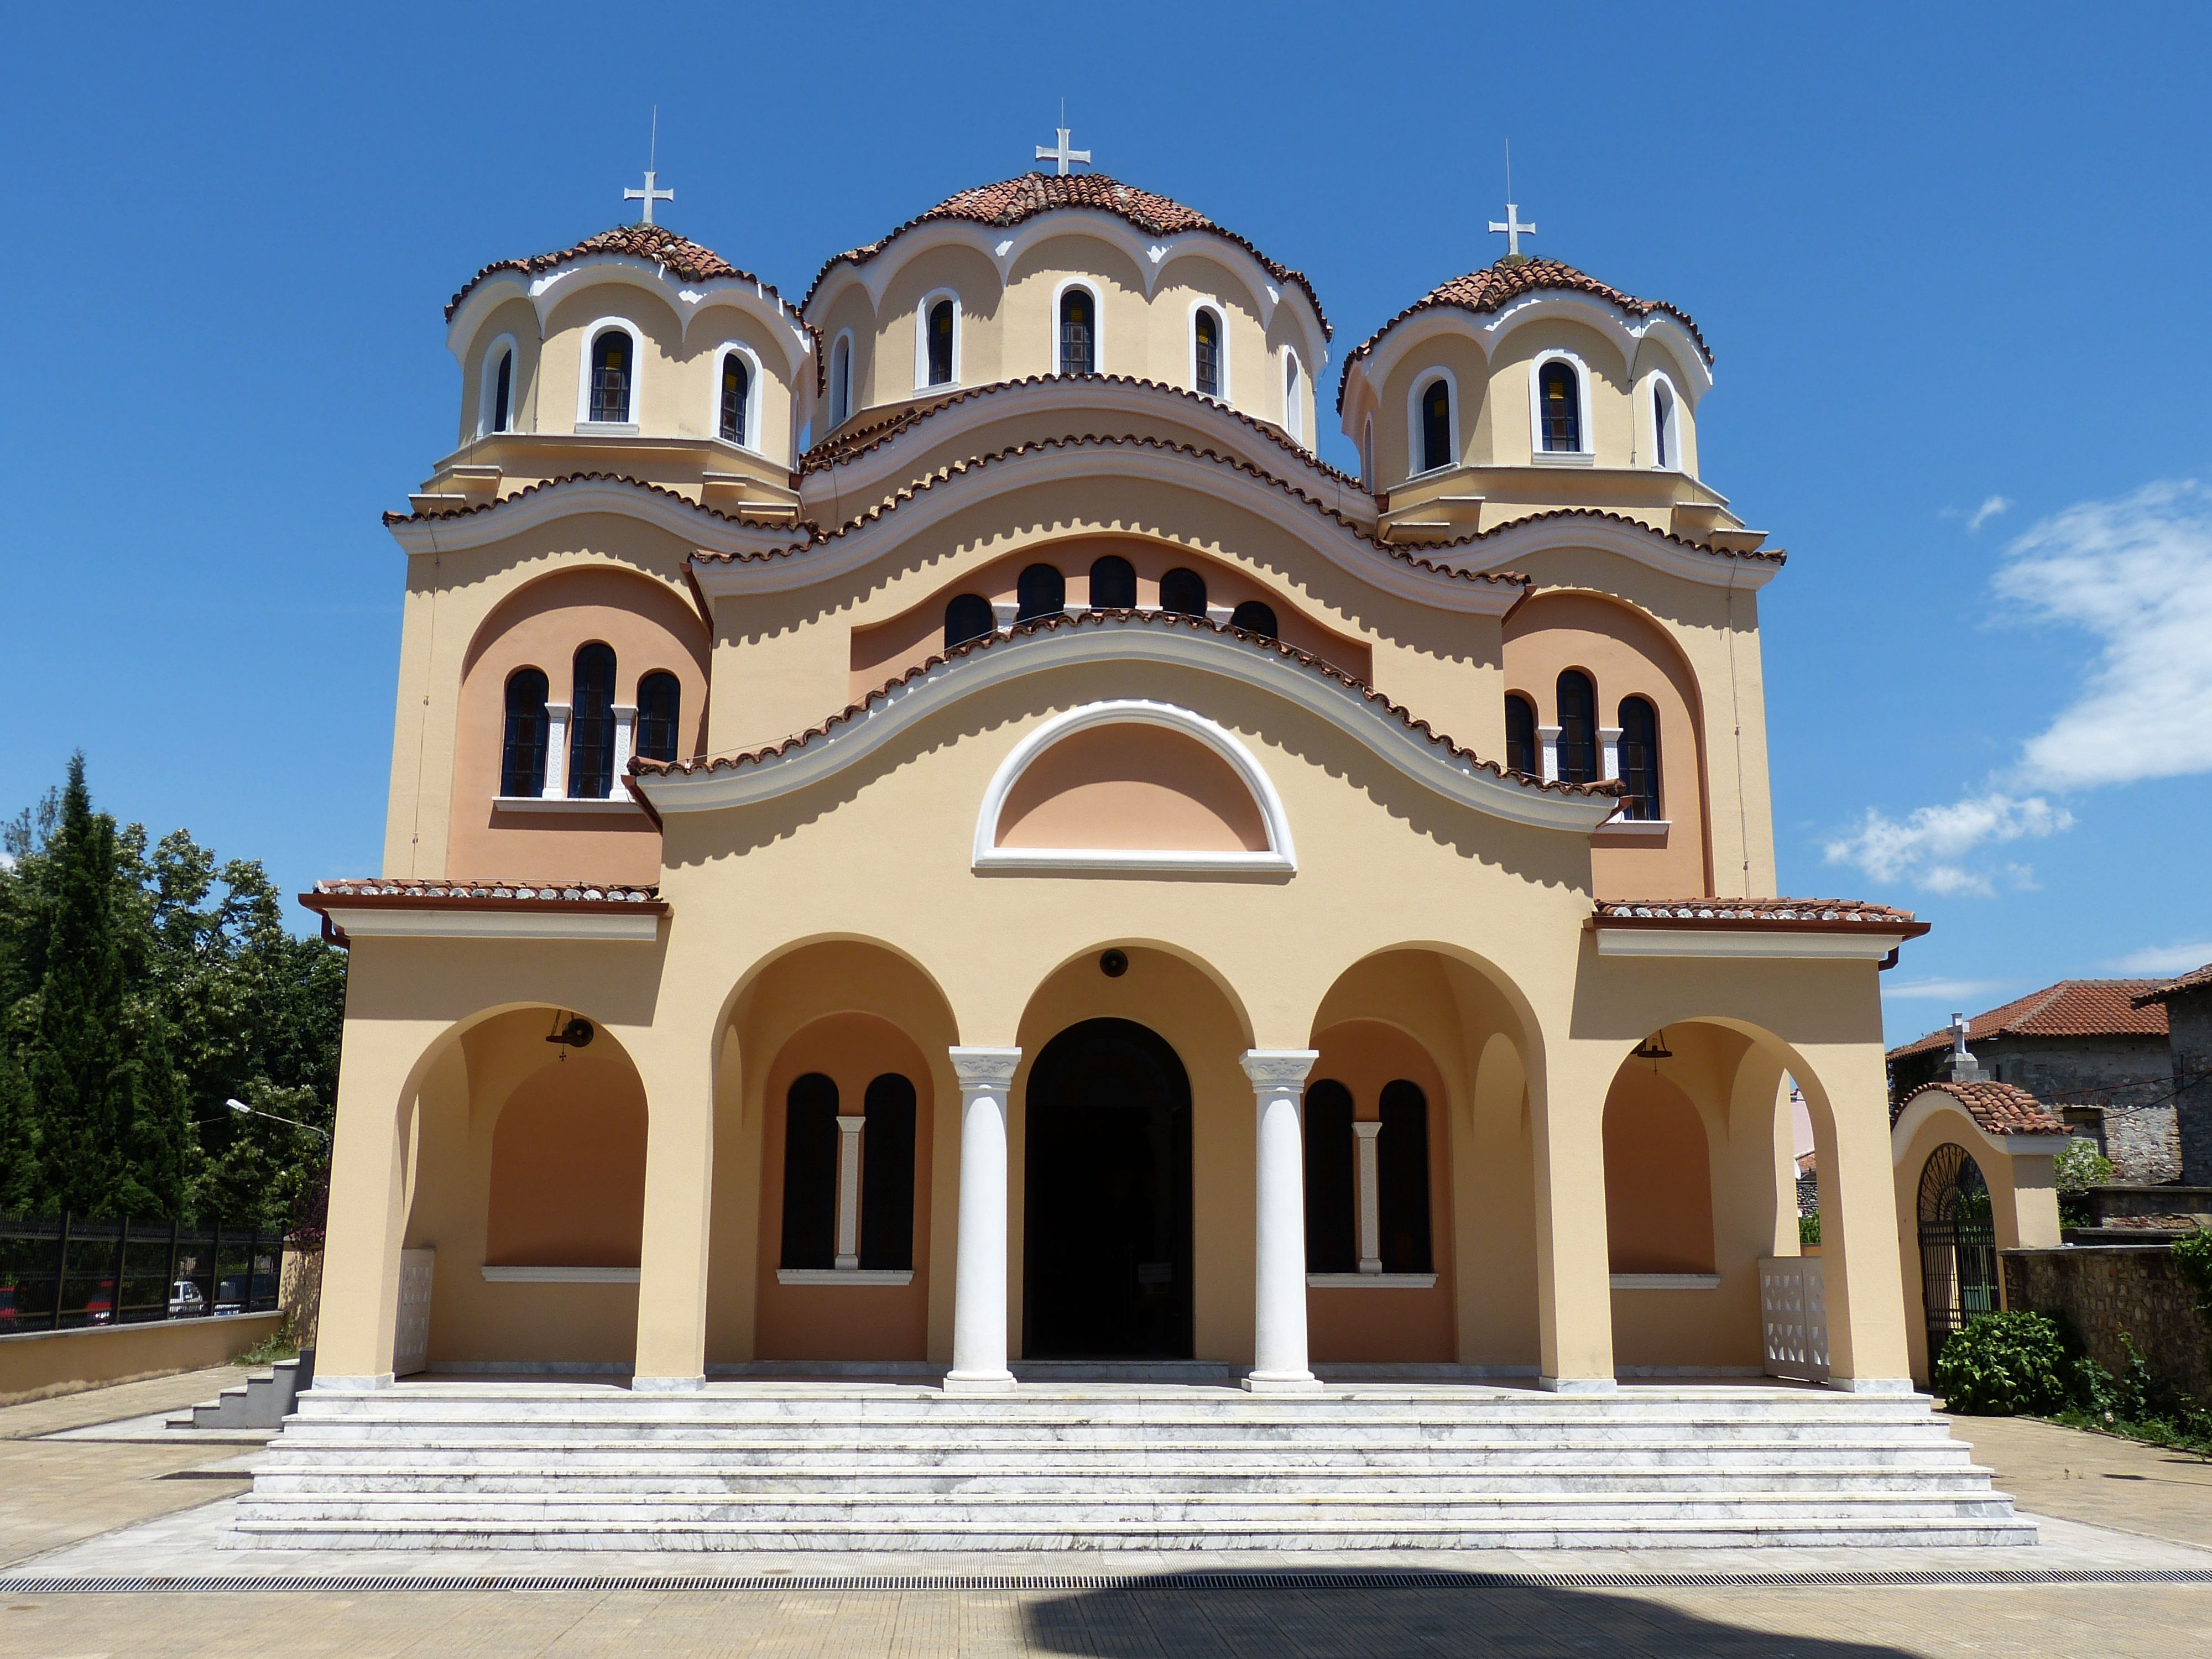
architecture, building, palace, pillar, religion, landmark, facade, church, place of worship, monastery, synagogue, orthodox, dome, estate, believe, albania, russian orthodox church, classical architecture, historic site, byzantine architecture, spanish missions in california, skoder